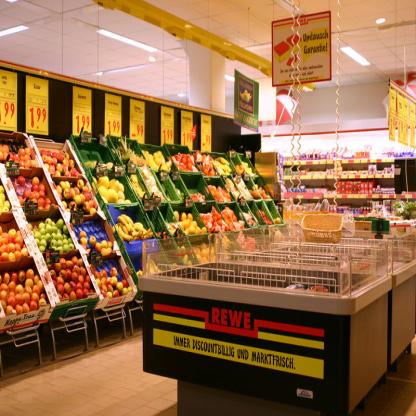
Scene: Indoor